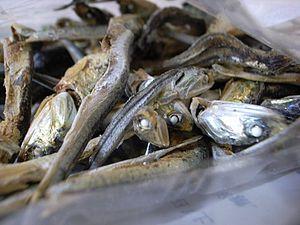
Les niboshi sont des sardines infantiles desséchées, de différentes tailles. Elles sont l'une des nombreuses variétés de poissons séchés utilisées partout en Asie dans des plats rapides, comme apéritif, condiment, base de soupe et autres nourritures. Au Japon, le niboshi dashi est l'une des recettes les plus répandues du dashi. Il est souvent utilisé pour préparer la soupe miso. Le niboshi dashi est préparé en faisant tremper les niboshi dans de l'eau plate. Au bout d'une nuit, la saveur des petites sardines se transfère à l'eau, en faisant un bouillon parfumé. Bien qu'il soit desséchés, on les congèle pour une meilleure conservation. On les trouve donc dans les rayons surgelés des magasins.